United Parish of Auburndale

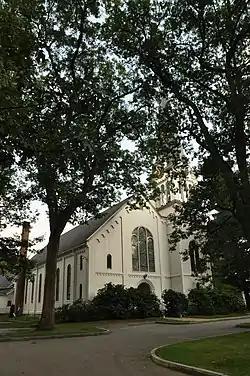

United Parish of Auburndale, formerly the Auburndale Congregational Church, is a historic church at 64 Hancock Street in the Auburndale village of Newton, Massachusetts. Built in 1857 for an 1850 congregation and repeatedly enlarged, it is a prominent regional example of Romanesque architecture in wood. It was added to the National Register of Historic Places on September 4, 1986.